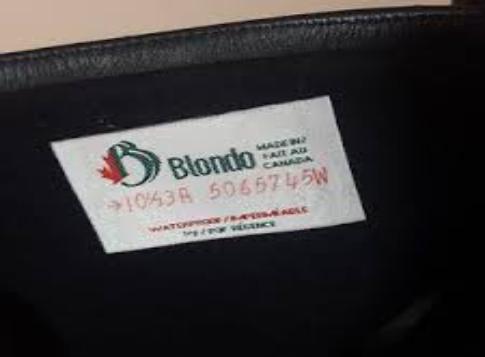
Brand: Blondo
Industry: Clothes